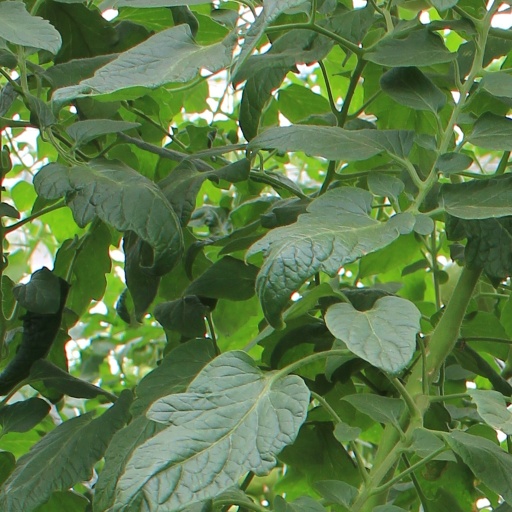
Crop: tomato